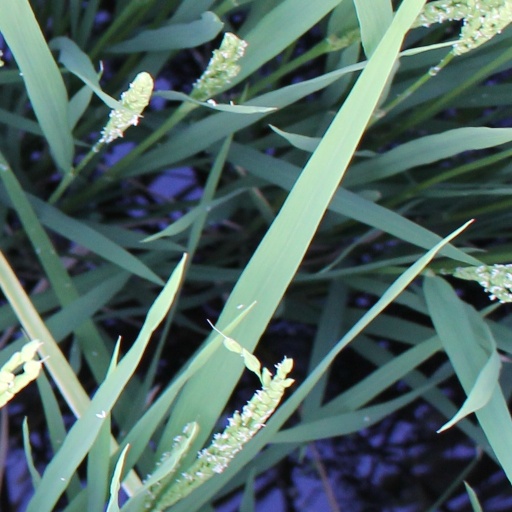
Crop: rice